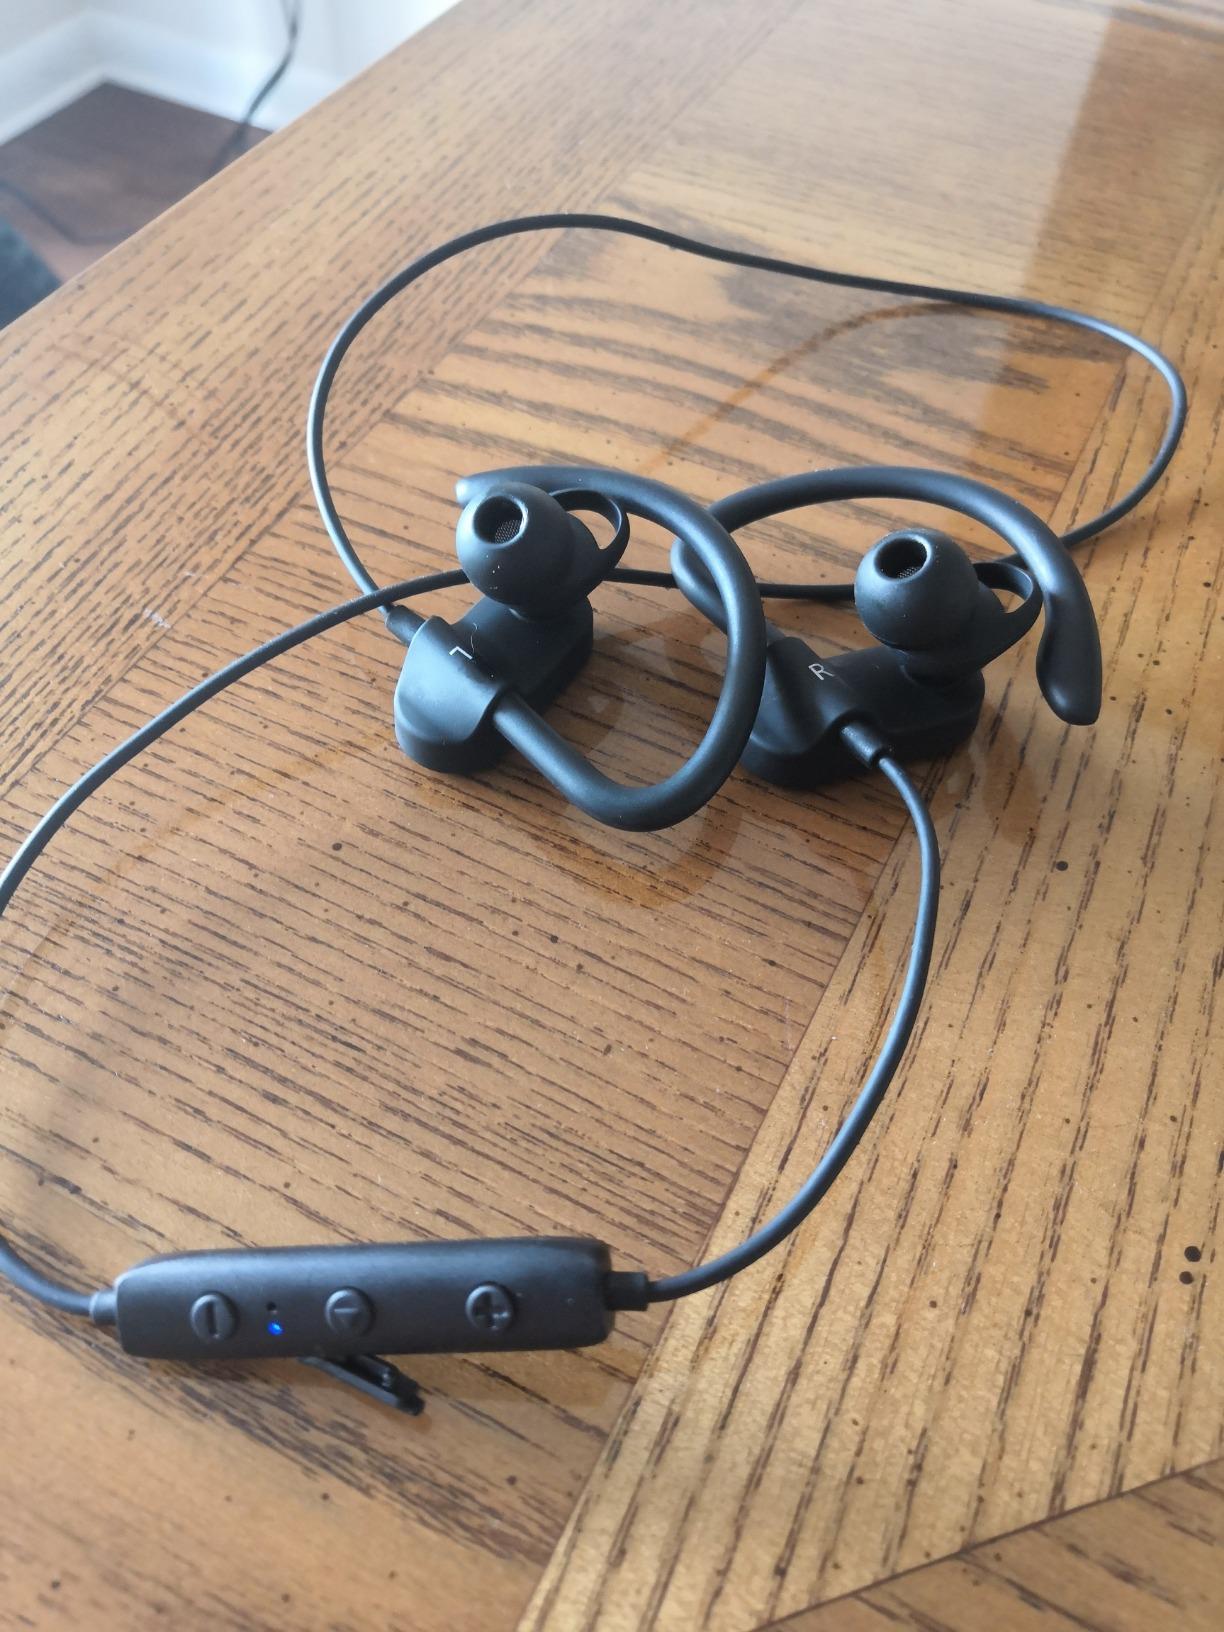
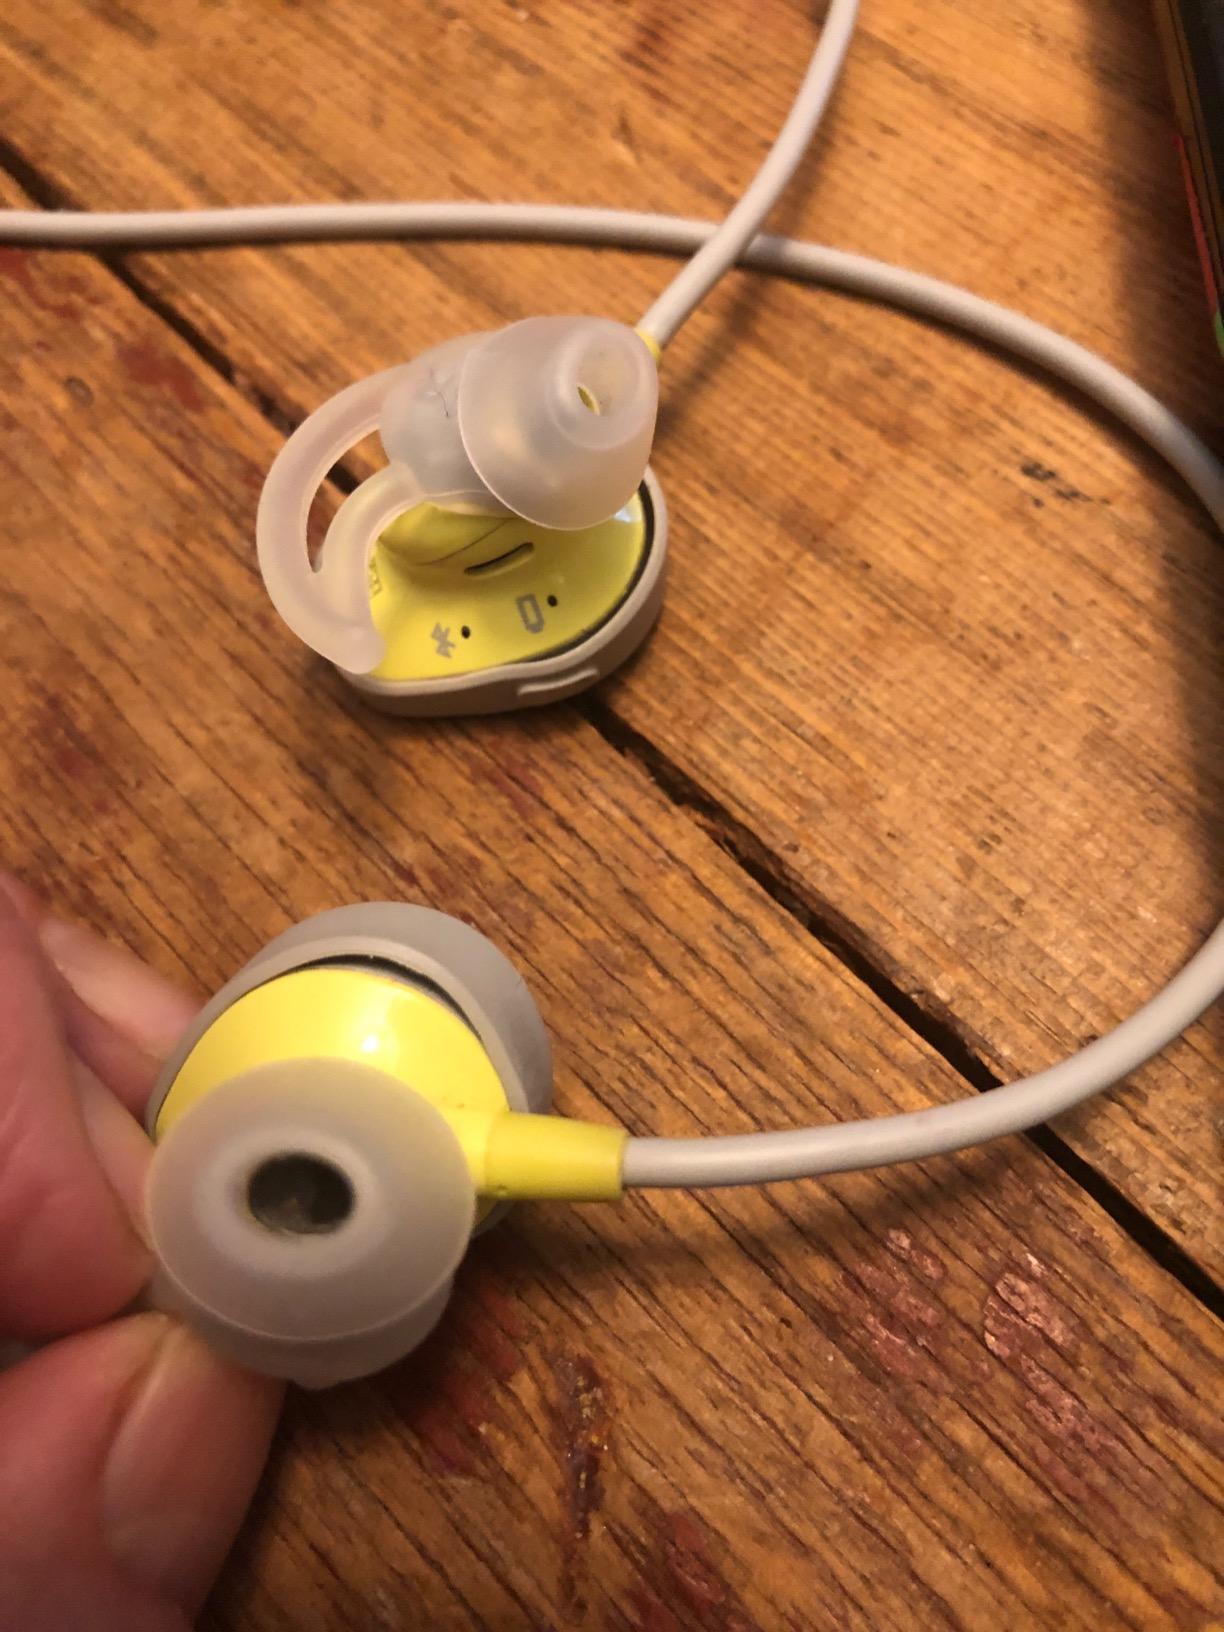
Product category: headphones
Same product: no